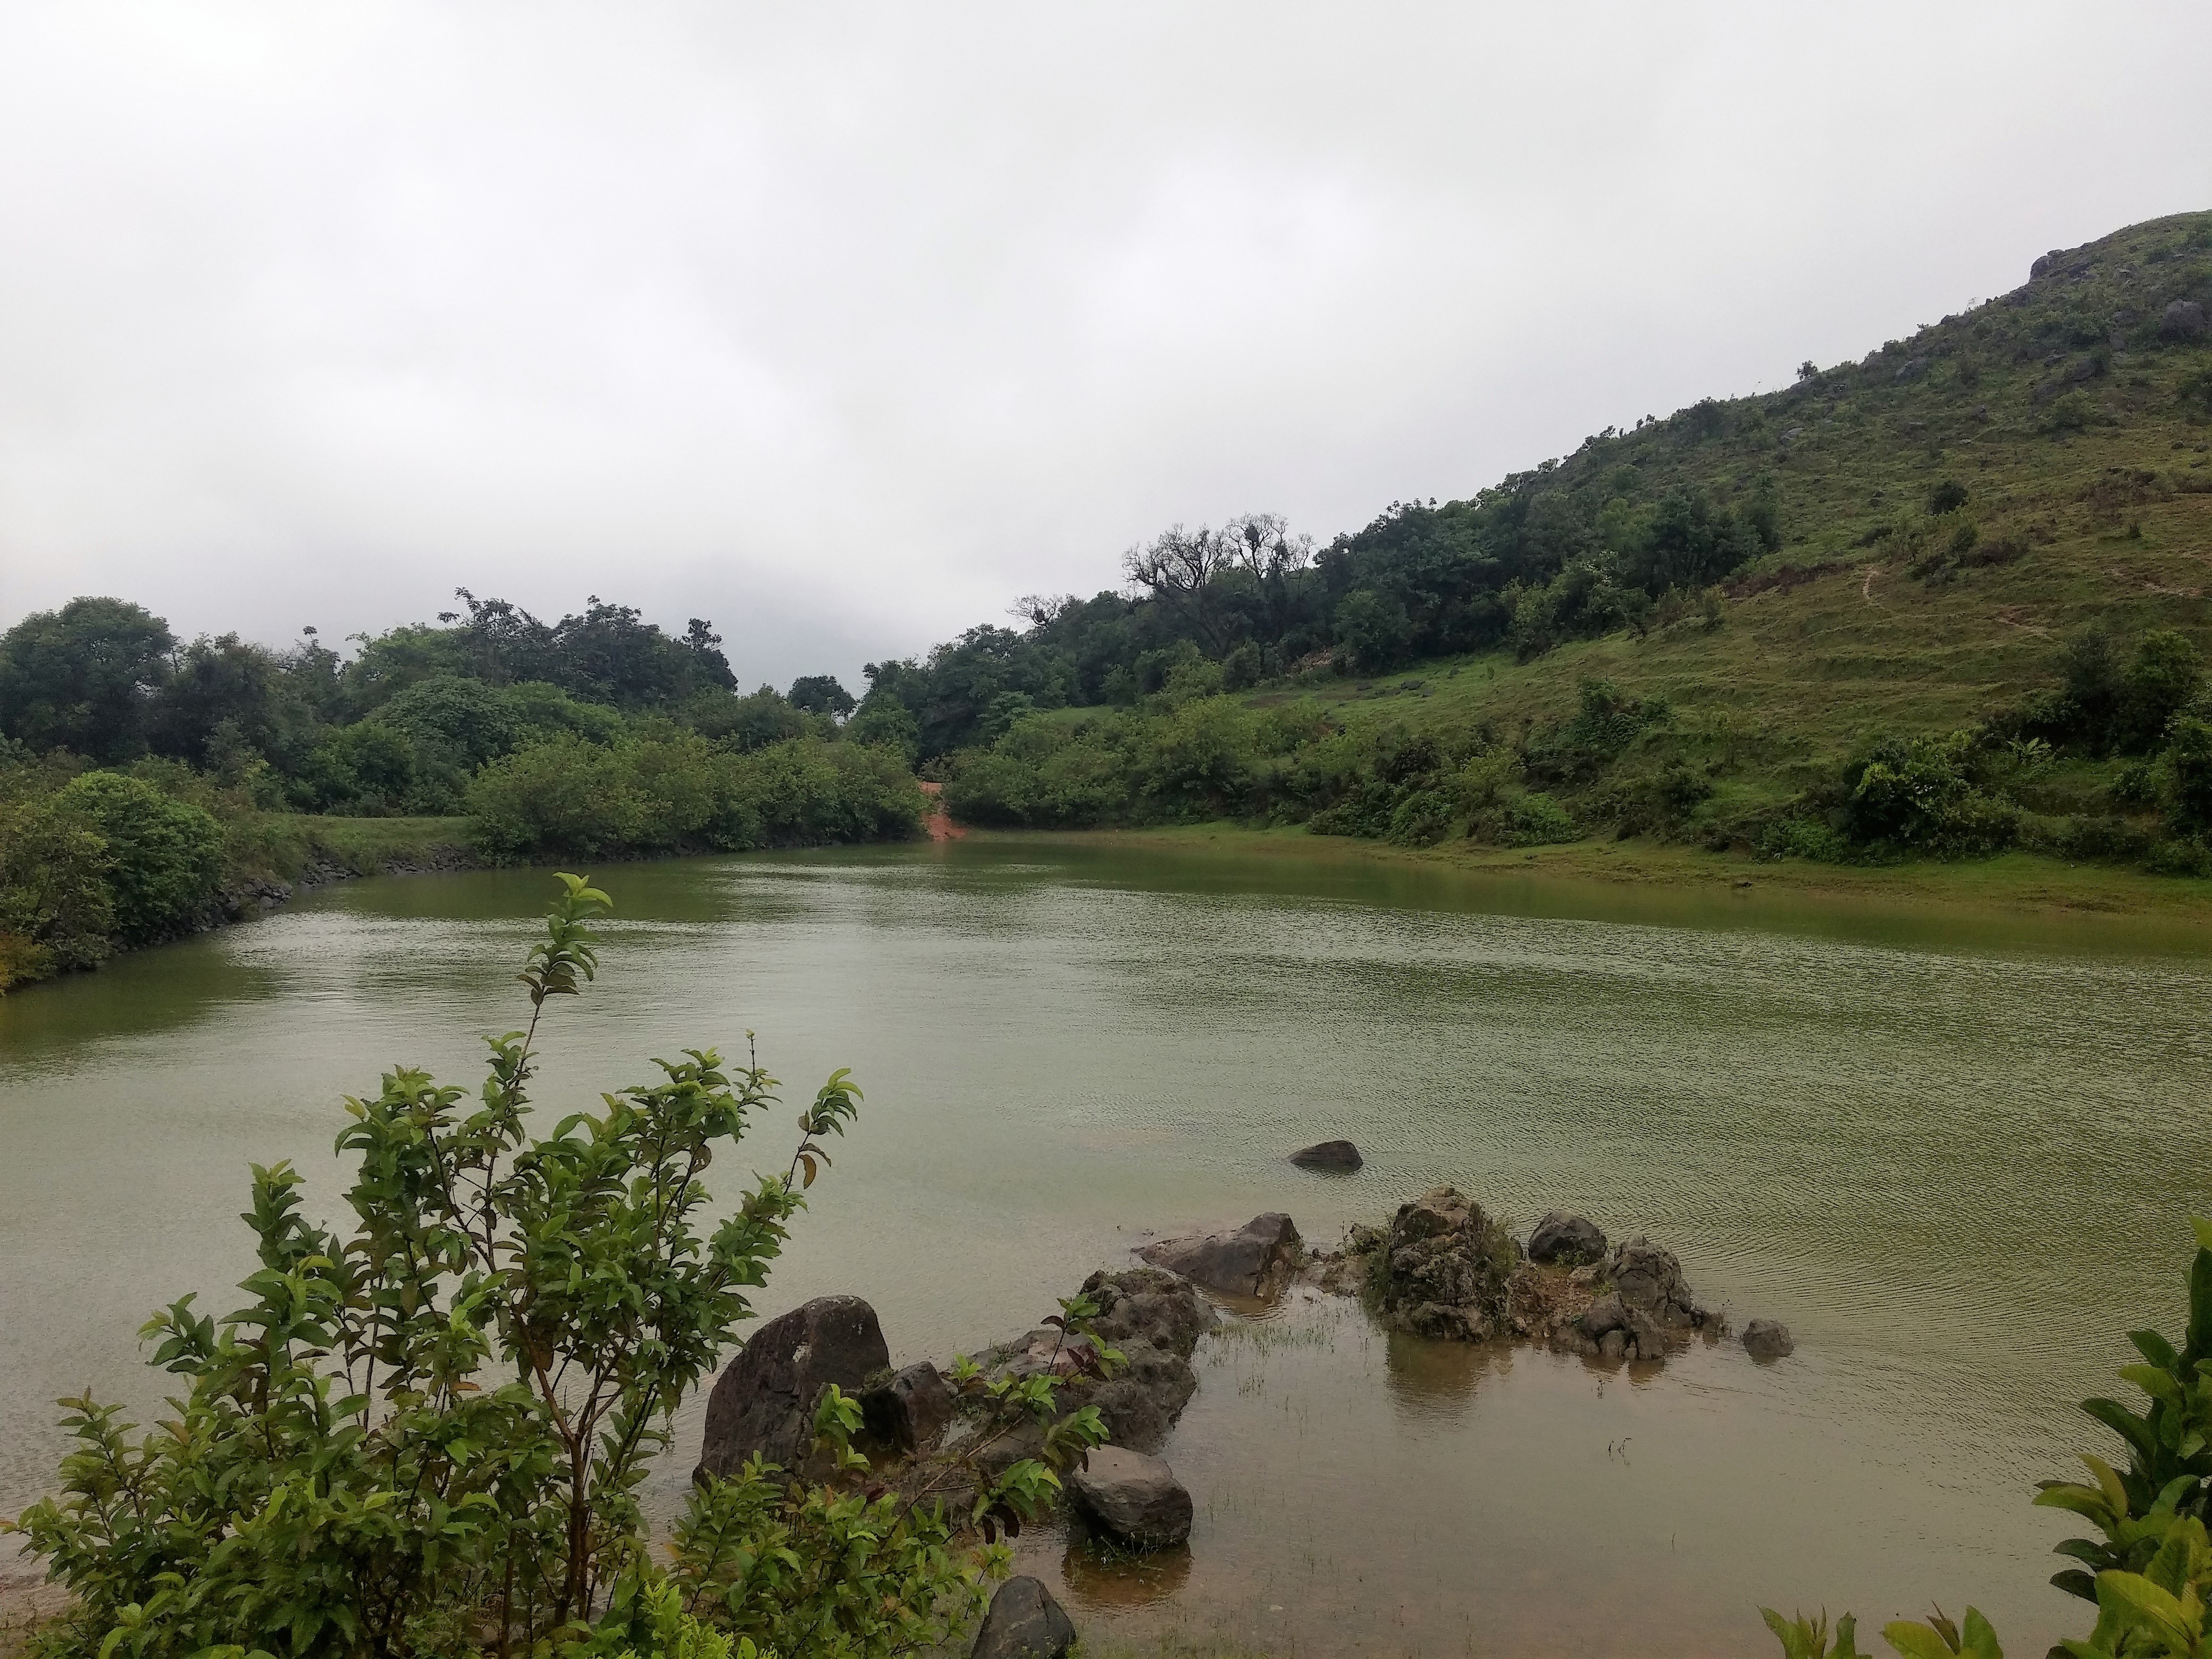
water, lake, river, jungle, reservoir, body of water, habitat, loch, rural area, landform, geographical feature, atmospheric phenomenon